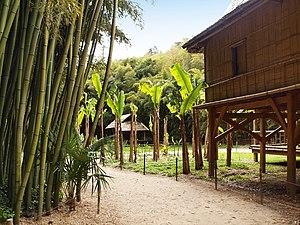
Générargues est une commune française située dans le département du Gard, en région Occitanie.